Foreign relations of Taiwan

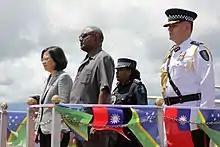
Picture from President Tsai Ing-wen's state visit to Solomon Islands in November 2017

Kiribati, under the government of President Taneti Mamau, initially recognised the ROC but switched to the PRC later on.